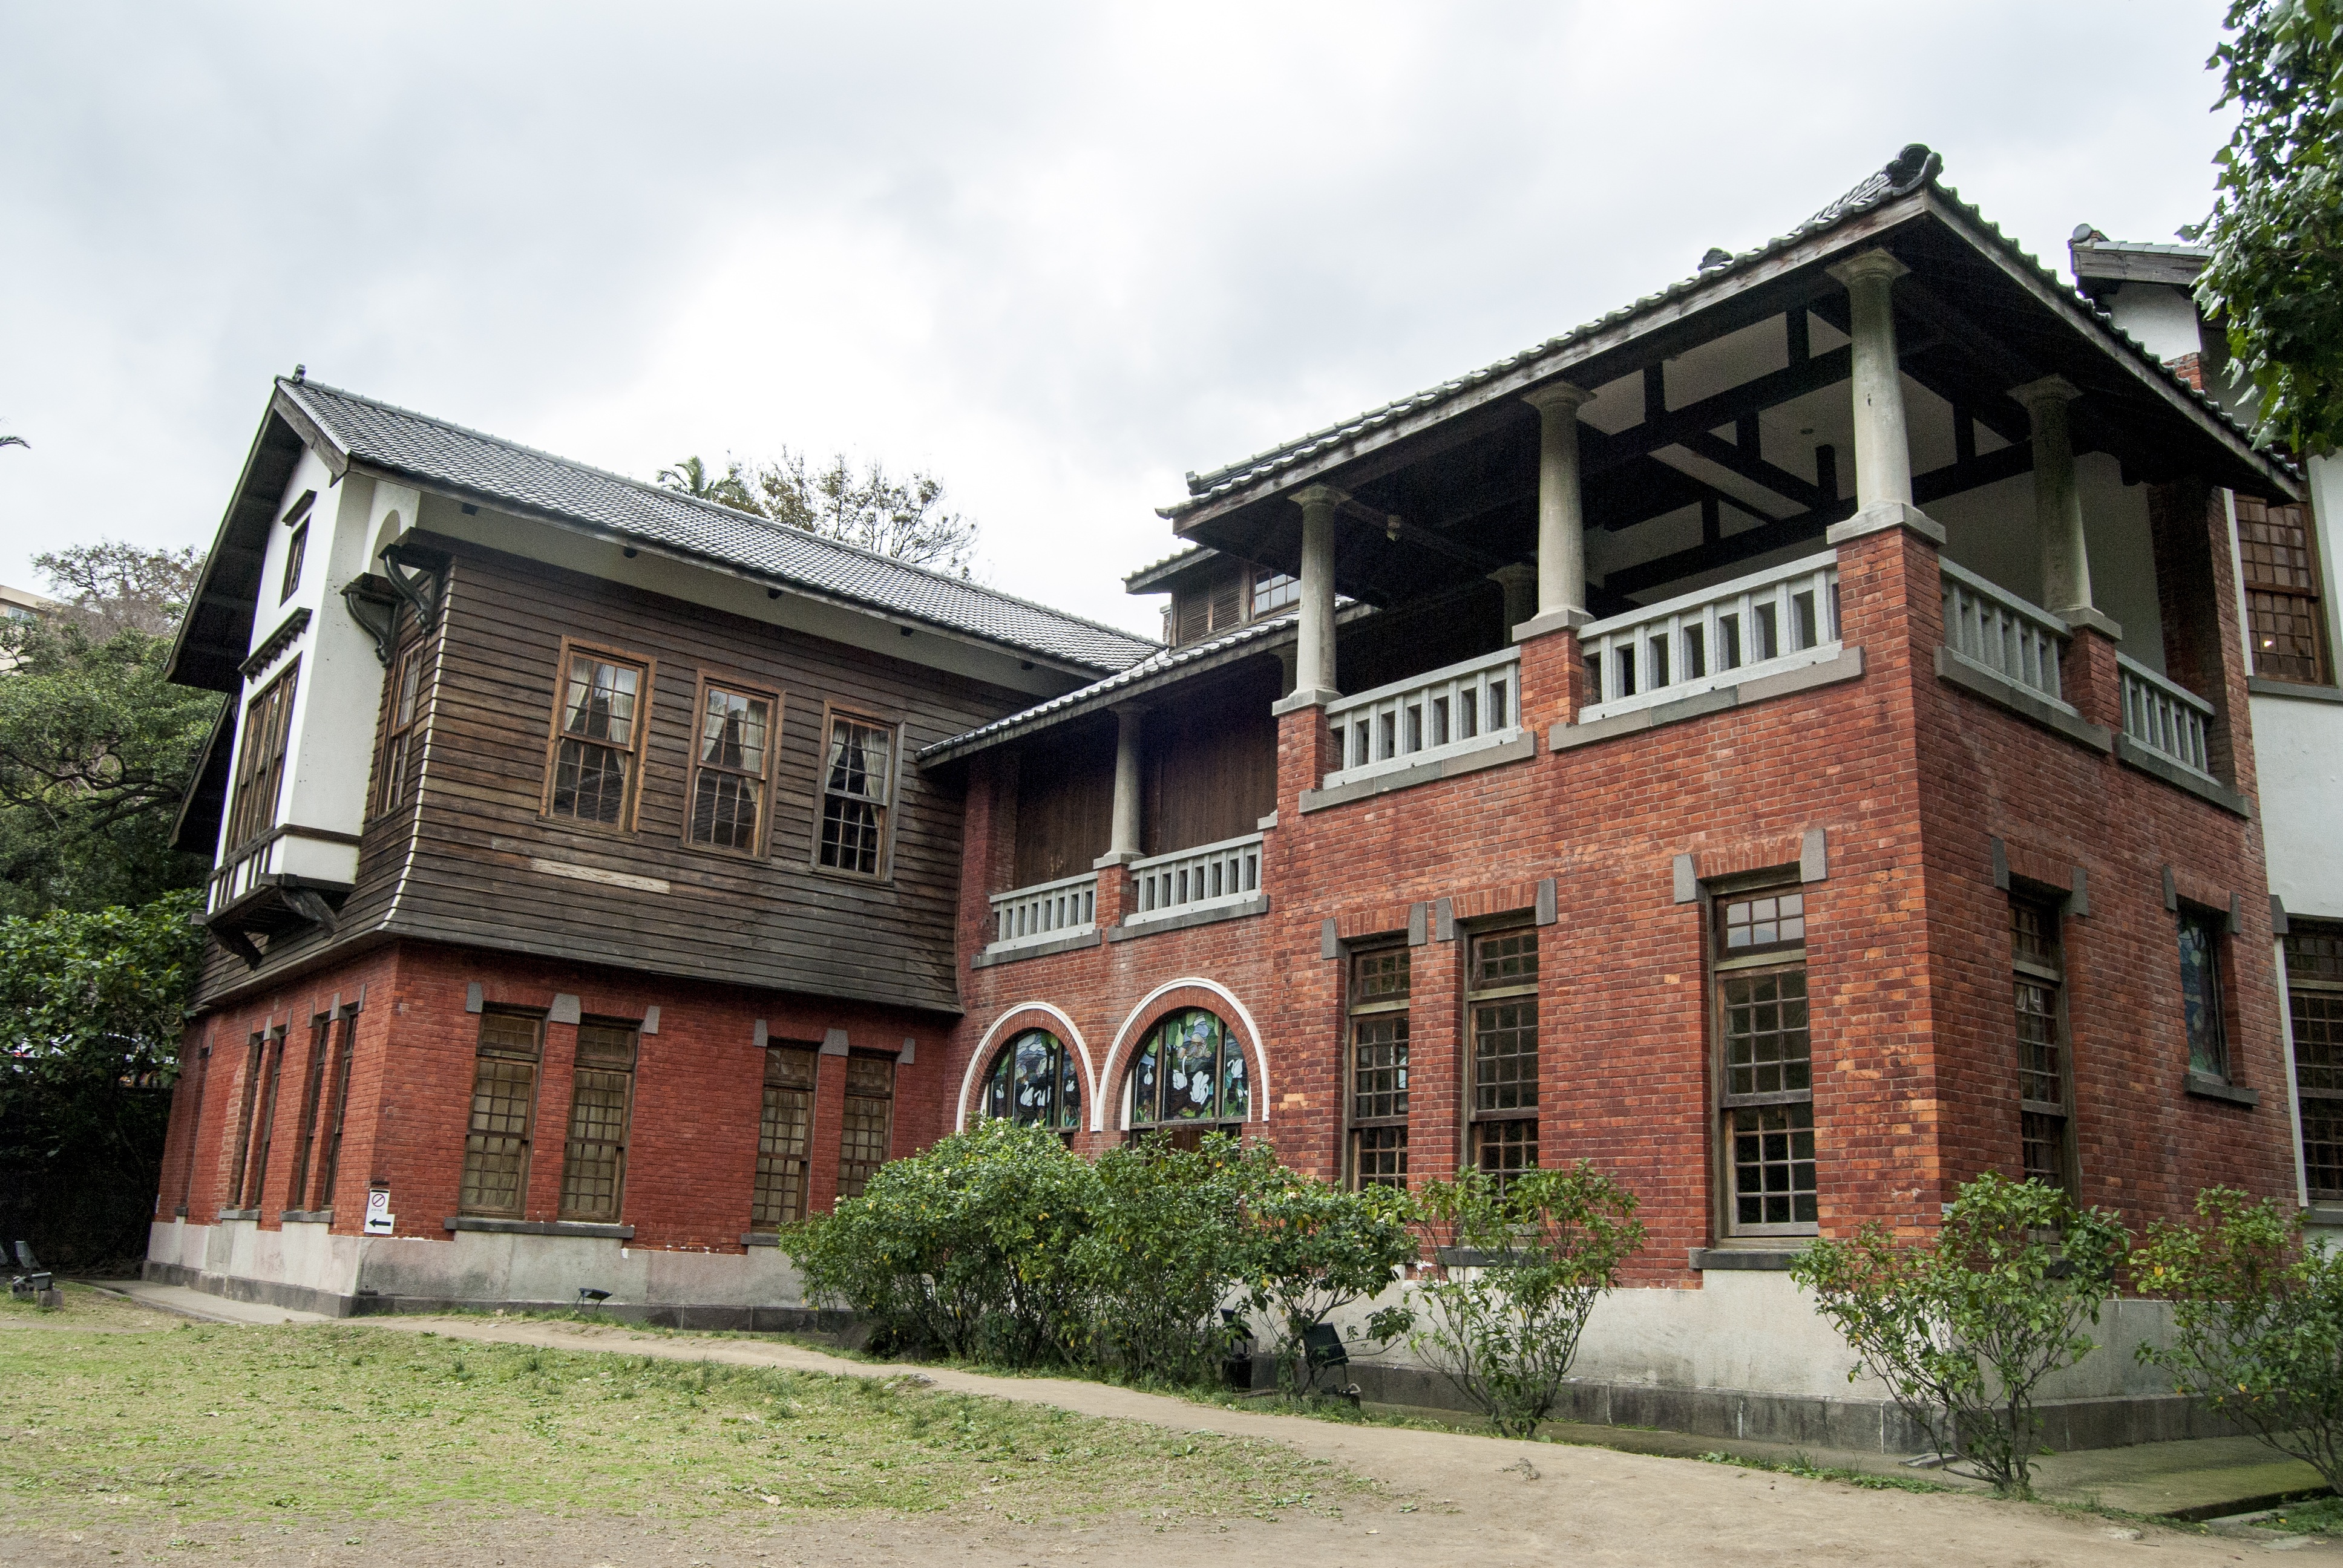
architecture, house, town, building, home, suburb, cottage, facade, property, spa, estate, neighbourhood, manor house, real estate, residential area, hot springs cultural center, beitou taipei